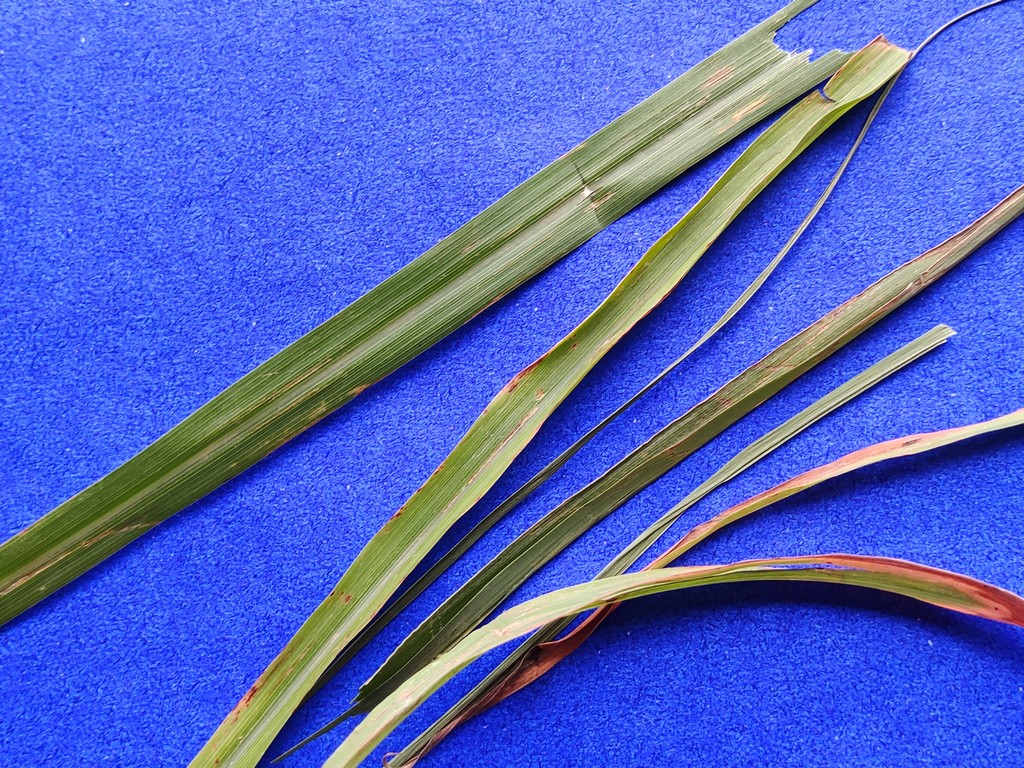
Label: Unhealthy